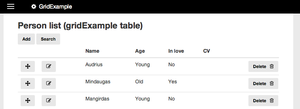
ImpressPages est un framework PHP open source composé d'un éditeur de contenu complet. Il inclut un patron modèle-vue-contrôleur, une édition de contenu en ligne et une interface par glisser-déposer. Il est distribué sous licences GNU GPL v.3.0 et MIT.